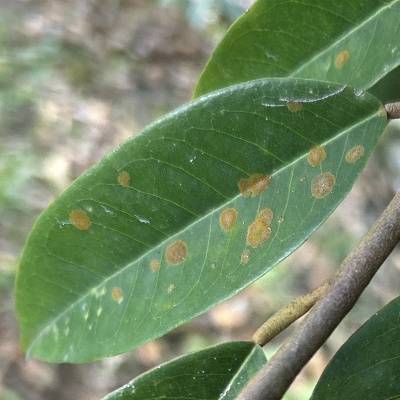
Label: Leaf_Algal